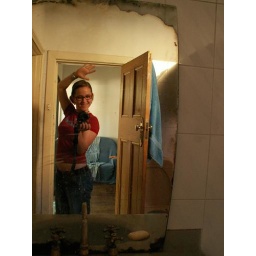
there's me in the bathroom mirror with a reflection of the back room couch in it.